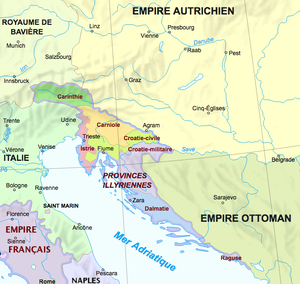
Les Provinces illyriennes étaient composées par les territoires occupés entre 1805 et 1806 puis annexés par le Premier Empire français en 1809 qui regroupait des zones de la Carinthie de l'Ouest et le Tyrol oriental, l'Istrie, Trieste et Gorizia, la Carniole, la Croatie au sud de la Save, la Dalmatie et Raguse. Elles furent reconquises par les forces de l'Empire d'Autriche en 1813.
L'histoire de la Croatie est marquée par une alternance entre périodes d'indépendance et périodes d'intégration dans un État multinational.
La province de Raguse est une ancienne subdivision des Provinces illyriennes, sous contrôle de l'Empire français, qui a existé entre 1809 et 1811. Sa population est estimée à 32 000 habitants vers 1809. Son territoire était divisé en 10 cantons : Raguse, Vieux-Raguse, Cattaro, Castel-Nuovo, Budua, îles de Mélida, Slano, Sabioncello, Cursola et Lagosta.
L'illyrisme est une idéologie qui se développe en Croatie à partir des années 1830 visant à unifier les populations slaves méridionales, notamment en réponse à l'assimilation de ces peuples par l'Empire austro-hongrois. Le terme provient du nom des Provinces illyriennes créées par Napoléon Iᵉʳ.